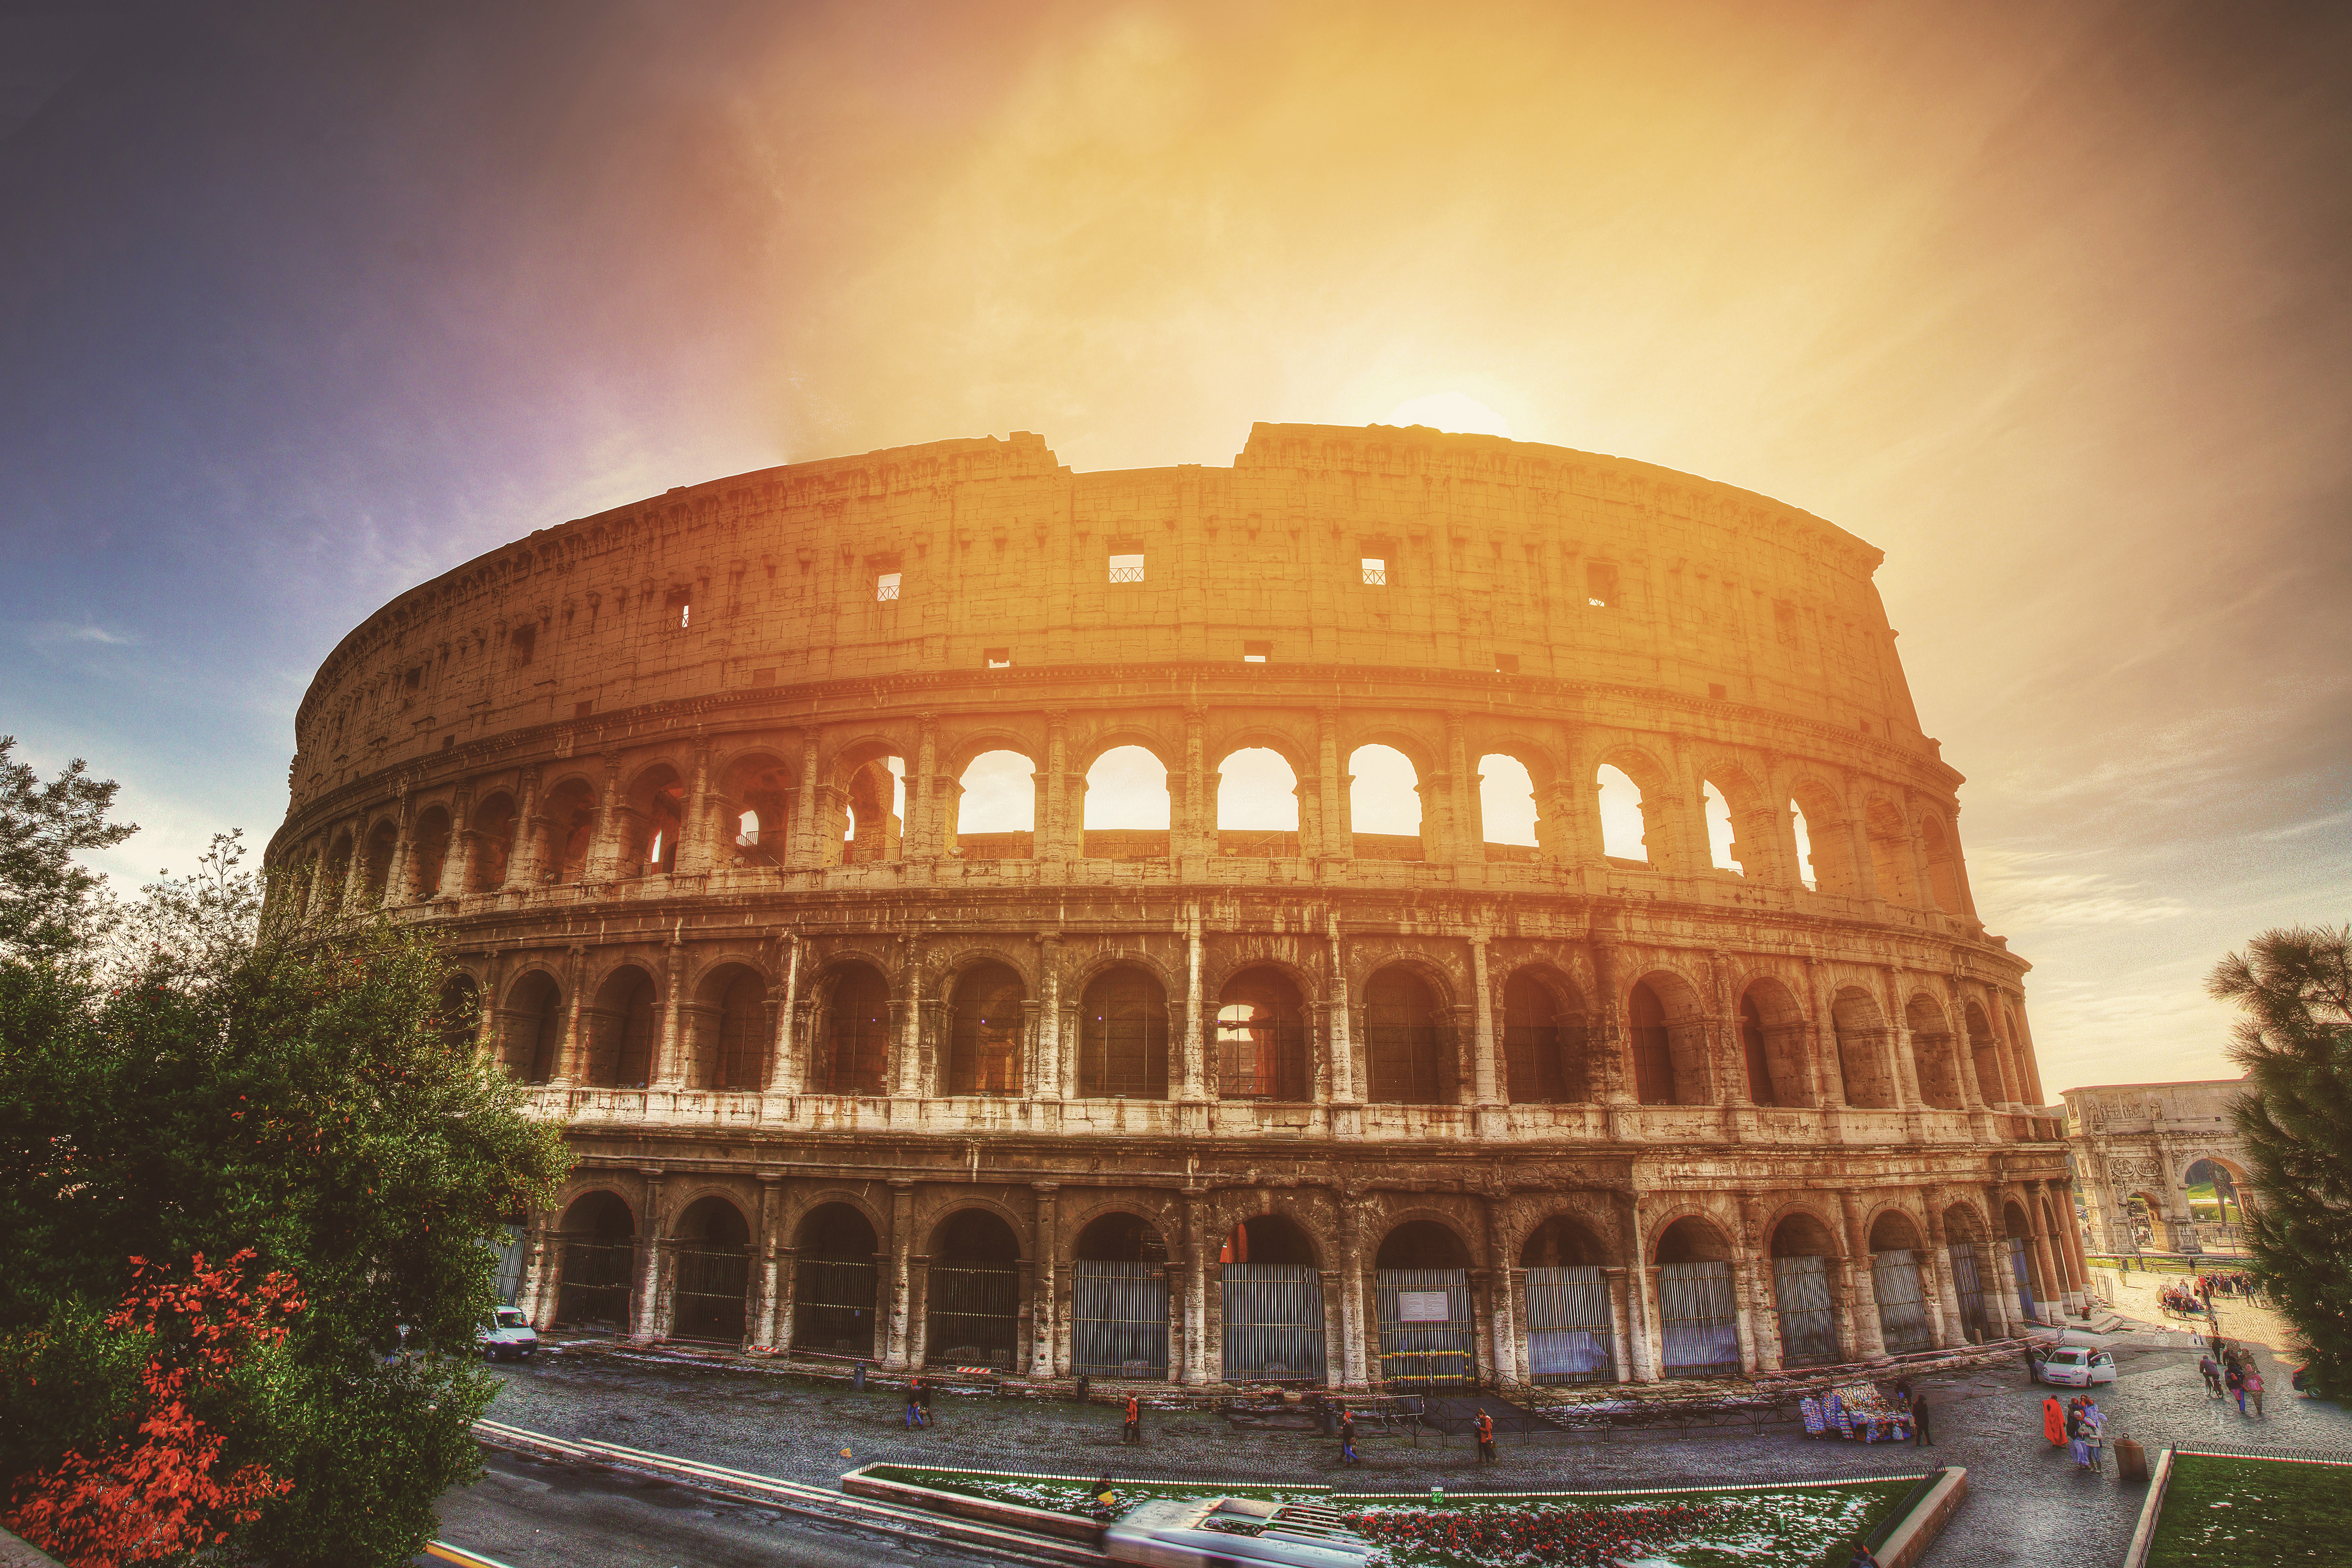
landmark, ancient roman architecture, architecture, ancient rome, sky, building, ancient history, historic site, photography, amphitheatre, cloud, city, sport venue, arena, tourist attraction, wonders of the world, tourism, dome